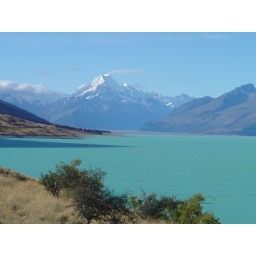
View from the road to Mount Cook and the ranges over the glacial lake